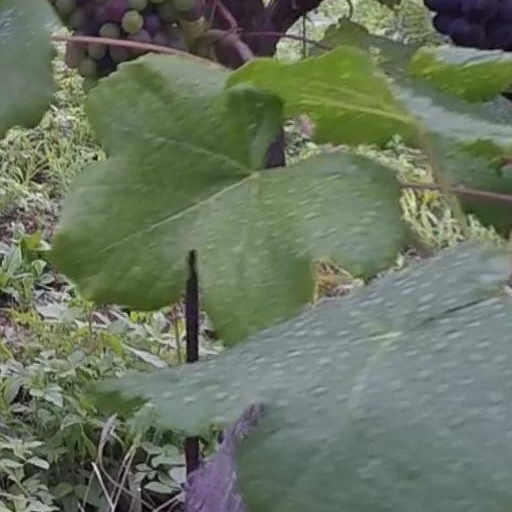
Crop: grape